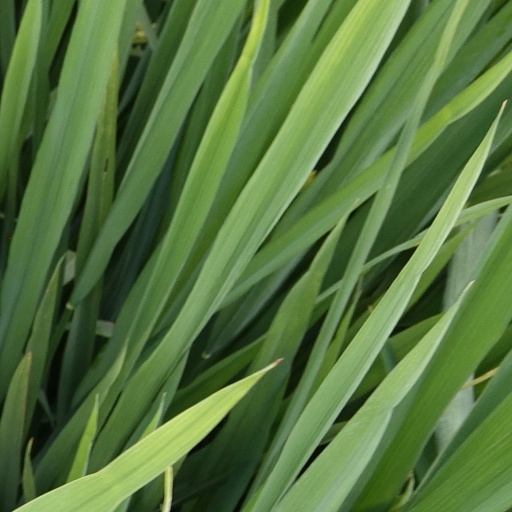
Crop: rice